Brugherio

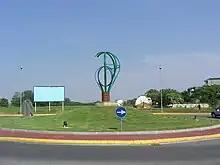
Monument celebrating the first Italian public balloon ascent by Paolo Andreani in 1784

After the brief Napoleonic season in Italy, the coalition forces of Austria, Prussia, Russia and Great Britain succeeded to overthrow the Emperor of the French and to begin, following the Congress of Vienna, the period of Restoration. Lombardy, along with Veneto, were united in the Kingdom of Lombardy–Venetia, part of the Austrian Empire.